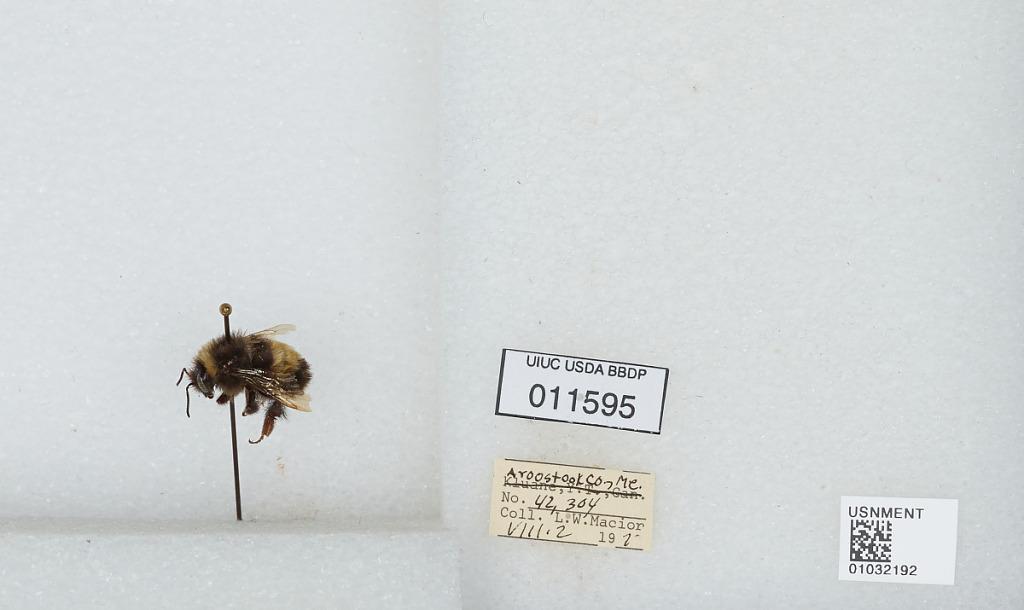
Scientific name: Bombus (Bombus) terricola Kirby
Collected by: L. Macior
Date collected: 1977-8-2
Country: United States
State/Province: Maine
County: Aroostook
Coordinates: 46.65, -68.58